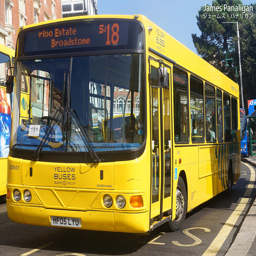
A yellow bus pulling away from the curb.
A yellow tourist bus on a street with few passengers.
A  bus waiting for passengers at a bus stop
A yellow public transit bus driving down the street.
A large yellow passenger bus stopped by the side of the road.